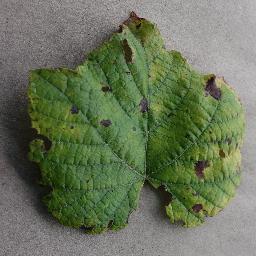
Label: Grape___Leaf_blight_(Isariopsis_Leaf_Spot)